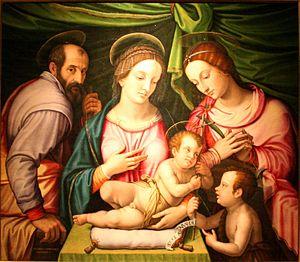
Giovanni Capassini est un peintre italien maniériste.